John Wilkins (basketball)

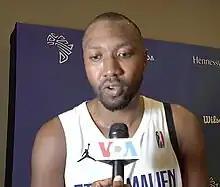
Wilkins as a member of Stade Malien in 2023

John Walter Wilkins (born 13 July 1989) is a French-American-Moroccan professional basketball player who currently plays for Stade Malien. He is the son of former NBA player Jeff Wilkins.